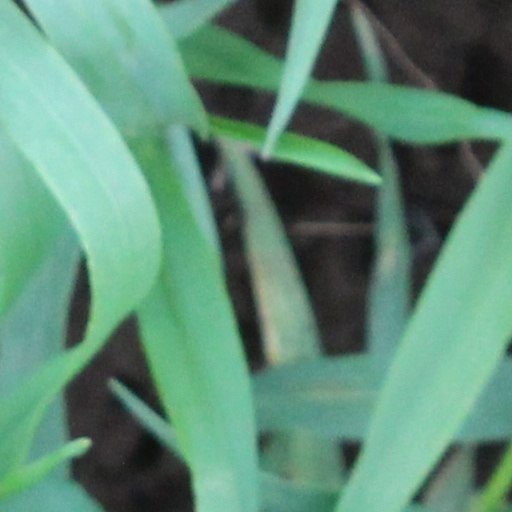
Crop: wheat